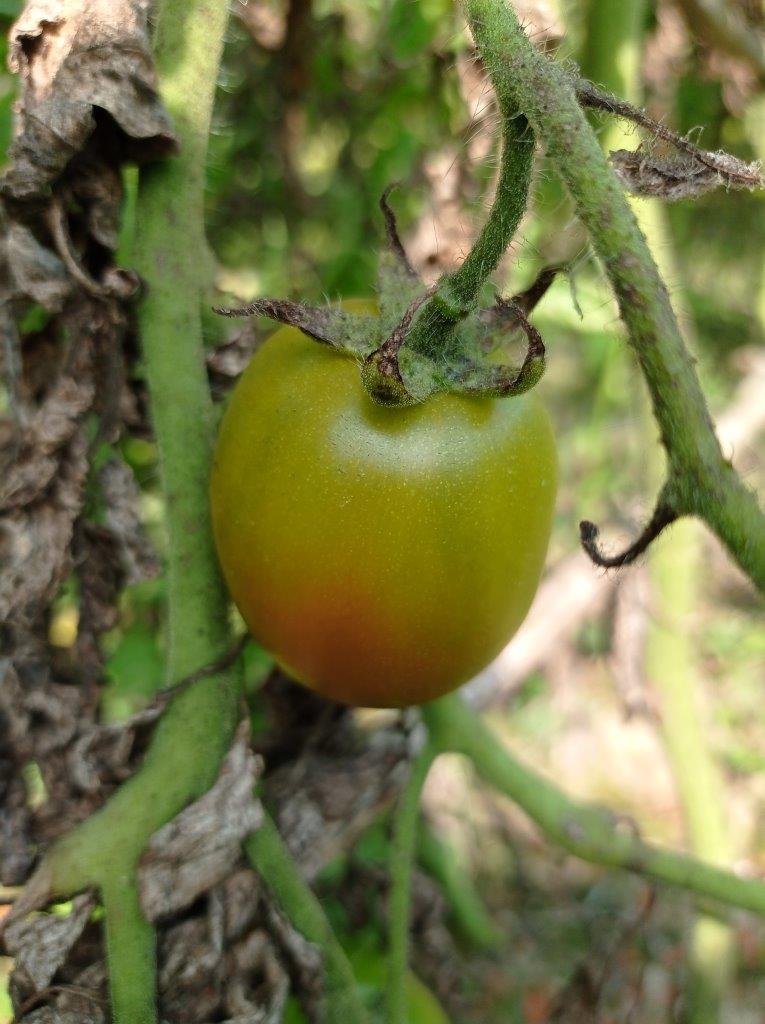
Maturity: Mature